Symphurus thermophilus

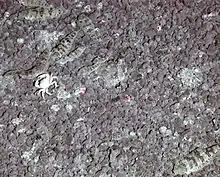
"S. thermophilus" with bythograeid crabs around a "sulfur cauldron" at the Daikoku Seamount.

Like other tonguefishes, "S. thermophilus" has a laterally flattened body with united dorsal, caudal, and anal fins. Two fairly large and rounded eyes are located on the left side of the head in adults. The pectoral fins and lateral line are absent, and there is only a single, right-side pelvic fin. The head is moderately long, with a blunt snout and long, broadly arched jaws. There are 4-5 rows of teeth on the upper and lower jaws of the blind side, and 2-3 and 1 rows on upper and lower jaws respectively of the eyed side. The teeth are sharp and recurved, and better developed on the blind-side jaws.